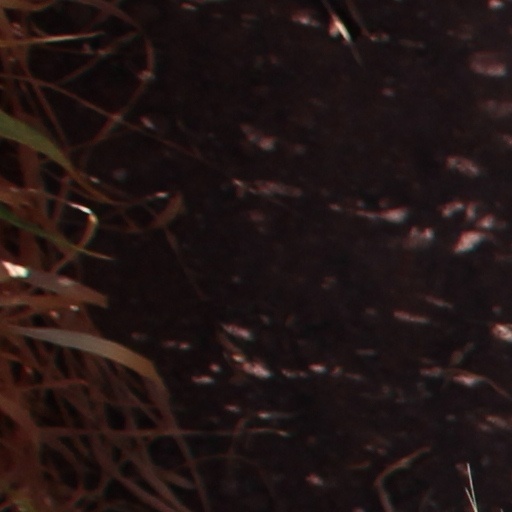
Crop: wheat